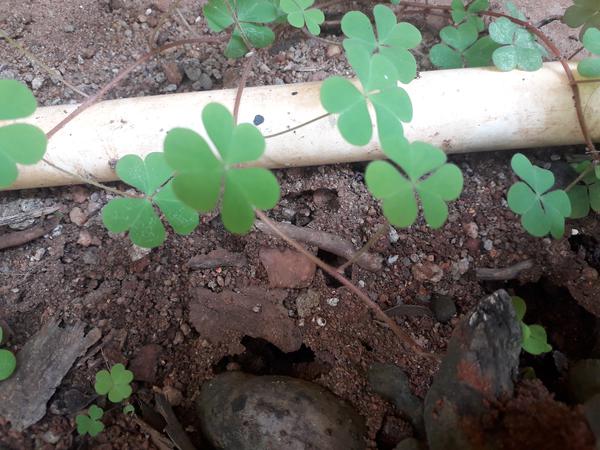
Plant: Wood_sorel